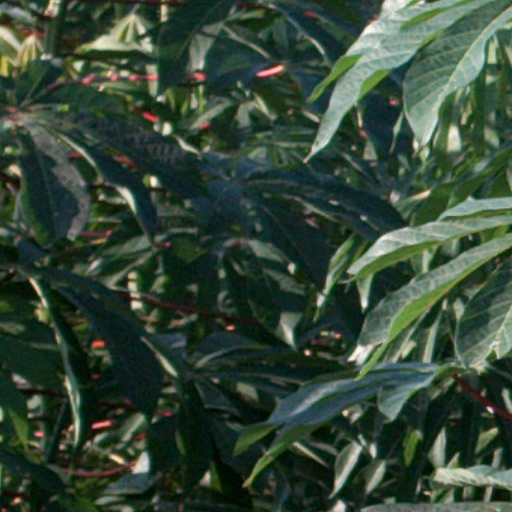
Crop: cassava